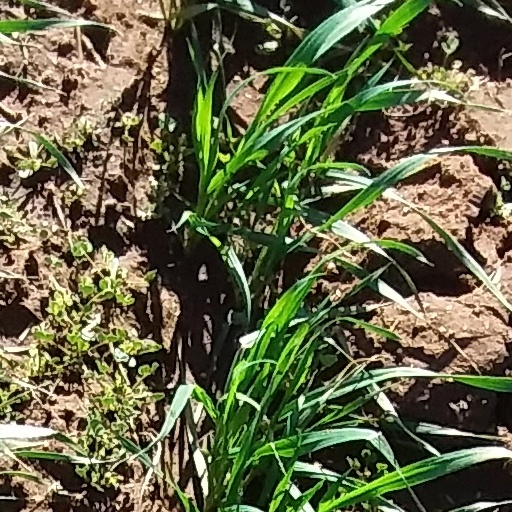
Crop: wheat